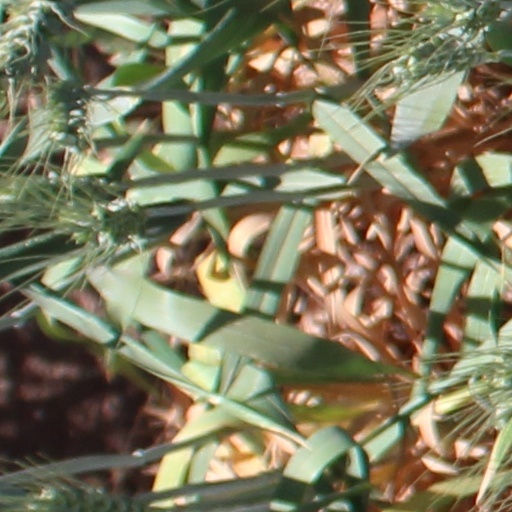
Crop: wheat